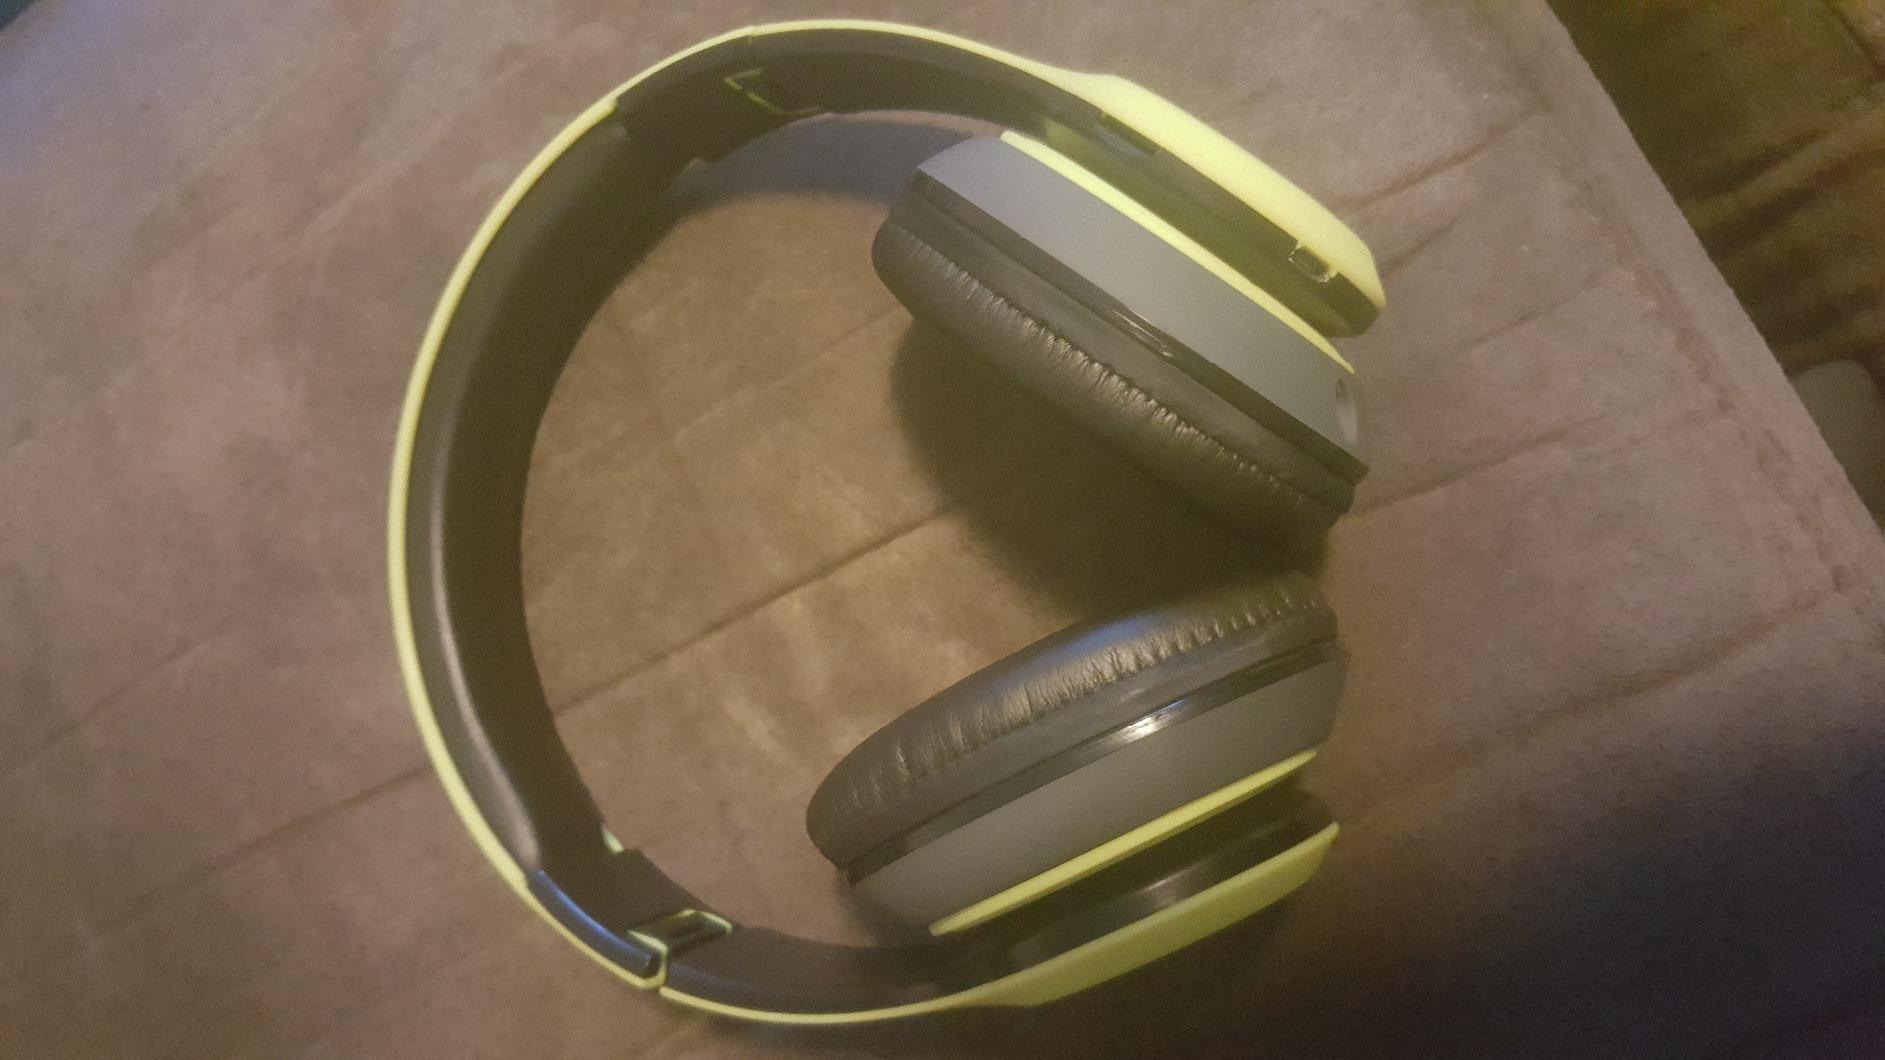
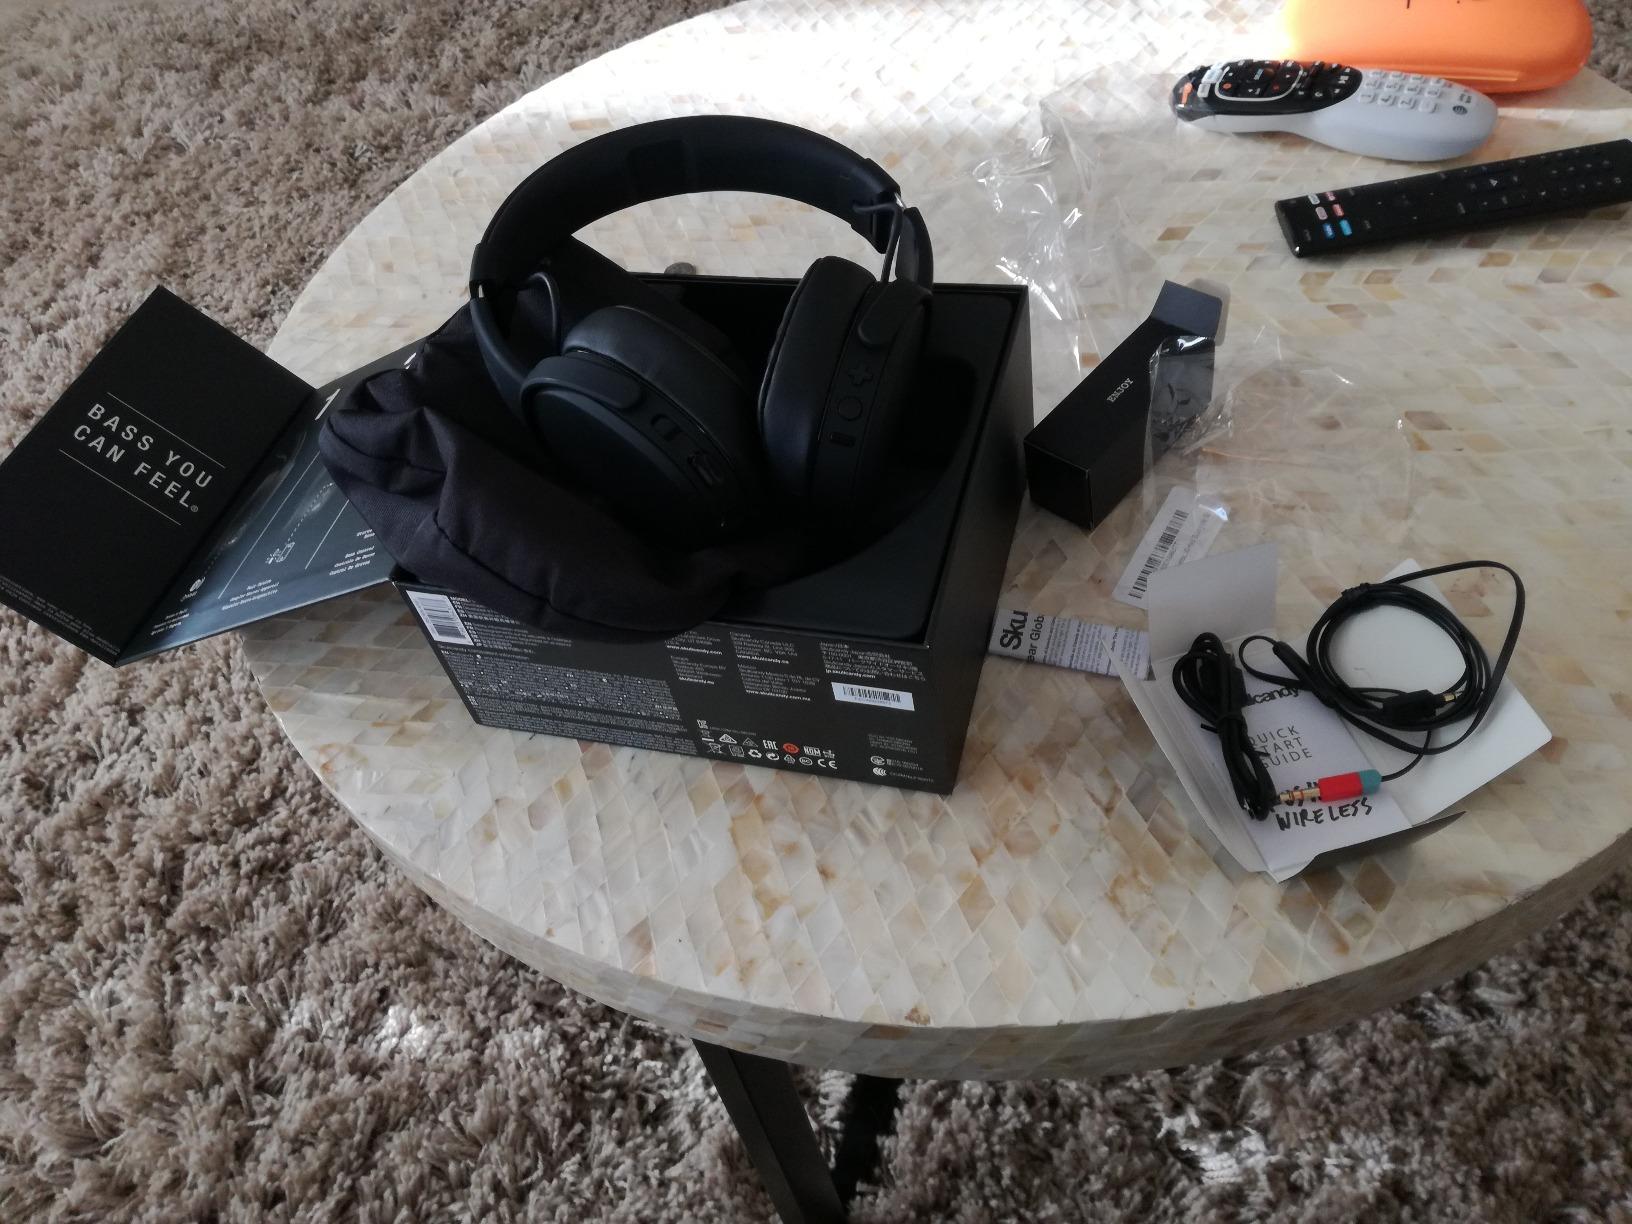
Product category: headphones
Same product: no